Petaluridae

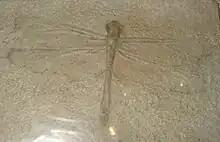
Fossil petaluroid "Protolindenia wittei", Upper Jurassic, Solnhofen Plattenkalk

Modern petalurids include only 11 species, one of which, the Australian "Petalura ingentissima", is by some measurements the largest of living dragonflies, having a wingspan of up to about and a body length of about ("Tetracanthagyna plagiata" of another family can match or exceed its wingspan). Another large Australian species is "Petalura gigantea", commonly known as the giant dragonfly. In the United States, two species are found, "Tanypteryx hageni" in the west and "Tachopteryx thoreyi" in the east. The larvae live primarily in stream banks, mostly in burrows, but the larvae of the eastern US species, "Tachopteryx thoreyi", the gray petaltail, live in depressions under wet leaves. The semiaquatic habitat of the larvae makes the petaltails unique in the modern dragonfly families.